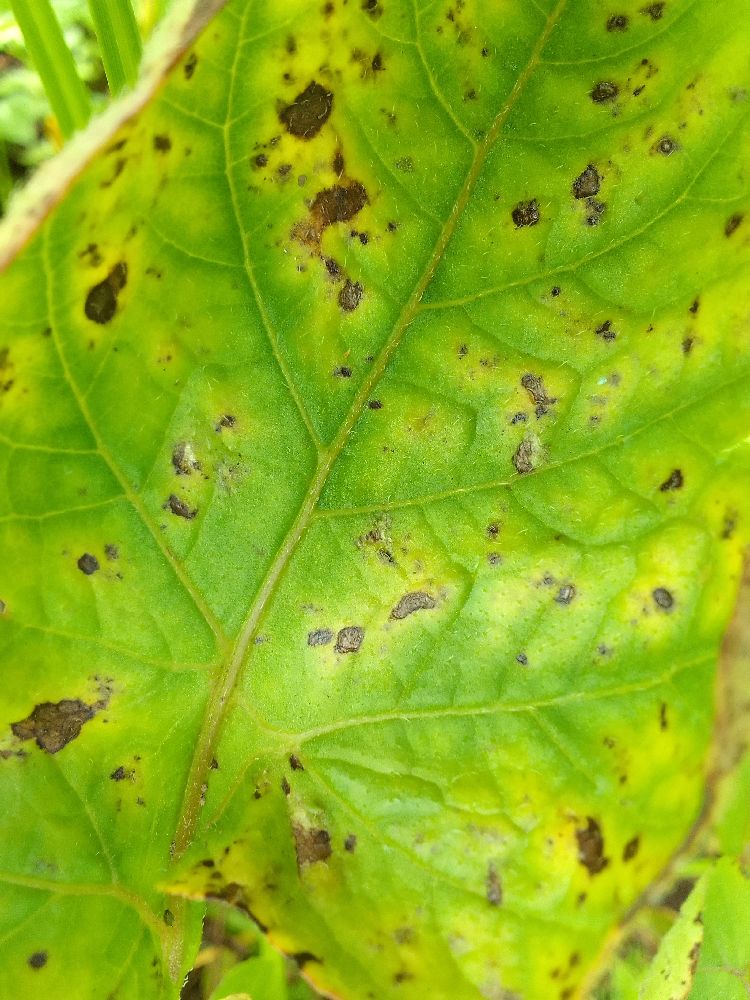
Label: Early blight